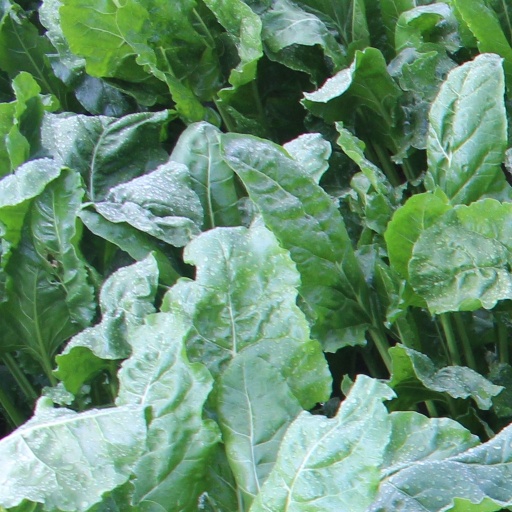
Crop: sugar beet